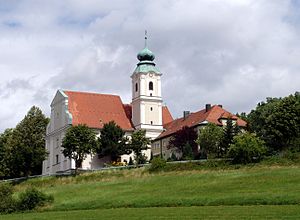
Neustadt an der Waldnaab / Geografi / Venskabsbyer
Valfartskirken St. Felix
Neustadt an der Waldnaab er administrationsby i Landkreisen af samme navn i Regierungsbezirk Oberpfalz i den tyske delstat Bayern.